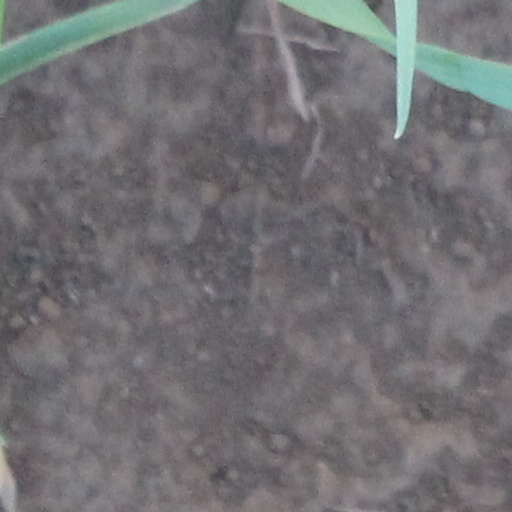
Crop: wheat